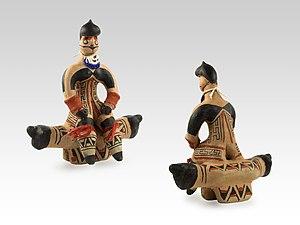
jeune initiant jure assis sur son banc rynana avec collier nohose et ornement jambe dekobute dimensions
Un rite de passage est un rite marquant le changement de statut social ou sexuel d'un individu, le plus généralement la puberté sociale mais aussi pour d'autres événements comme la naissance ou la ménopause. Le rituel se matérialise le plus souvent par une cérémonie ou des épreuves diverses. Tout espace peut devenir lieu de manifestation et d'organisation d'un rituel. Le rite est aussi la définition d’un temps différent qu’un temps ordinaire, un temps suspendu, où l’ordinaire se réorganise et se remet en place.